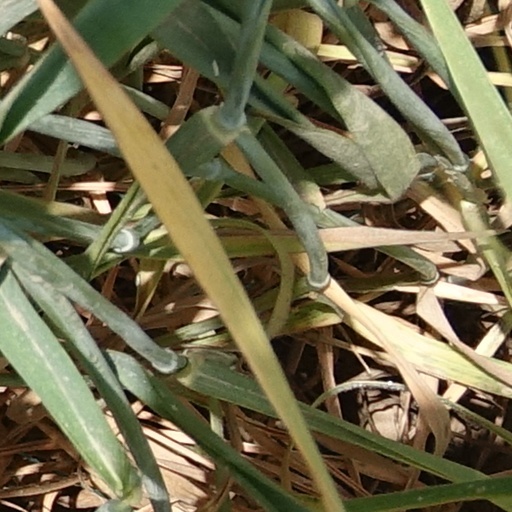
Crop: wheat